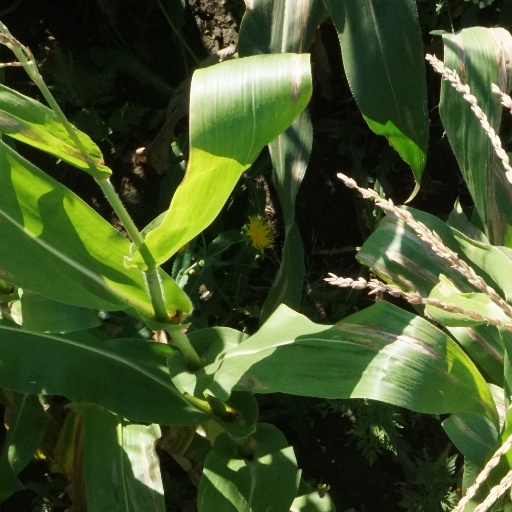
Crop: maize; corn